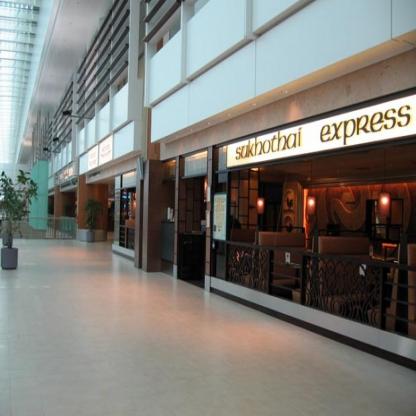
Scene: Indoor